Spit Junction

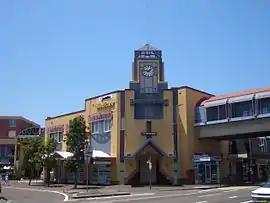
Bridgepoint shopping centre

Spit Junction is an urban locality in the suburb of Mosman in Sydney, New South Wales, Australia. Spit Junction is in the local government area of the Municipality of Mosman and is part of the Lower North Shore.